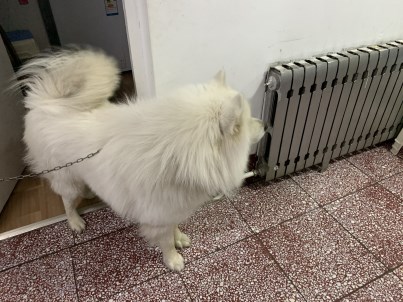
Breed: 2192-n000088-Samoyed